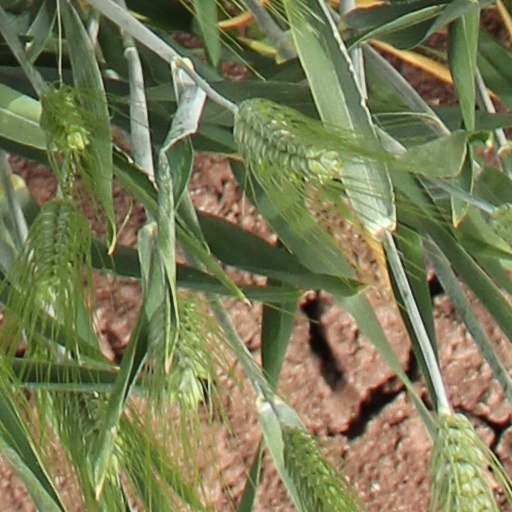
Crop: wheat